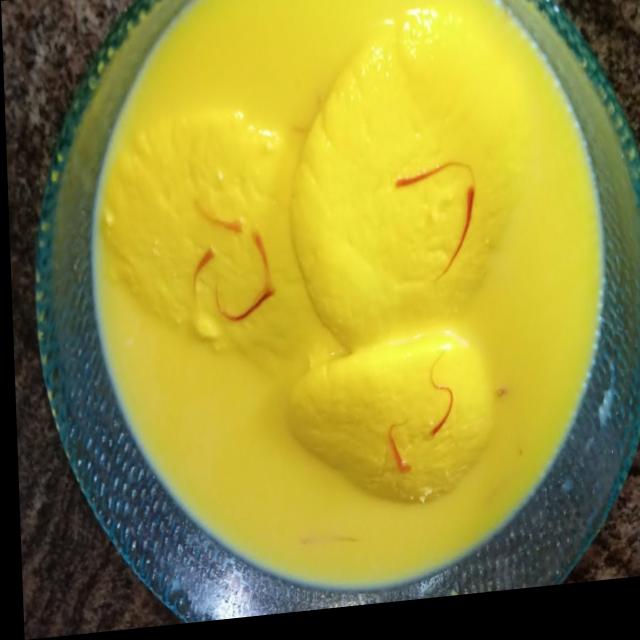
Dish: ras_malai